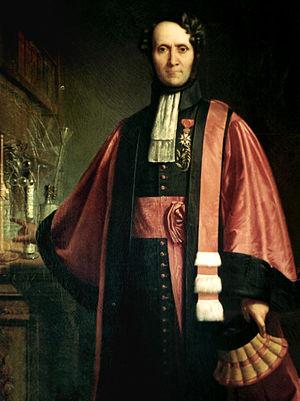
Portrait de Faustino Malaguti (1802 - 1878) - Peinture originale accrochée dans le salon d'honneur du palais Saint-Melaine, Rennes
Faustino Malaguti, né à Pragatto, un hameau de Crespellano, près de Bologne, le 15 février 1802 et mort à Rennes le 25 avril 1878, est un chimiste français d'origine italienne. Il s'est occupé de chimie organique et, ayant étudié la décomposition des sels, a énoncé une théorie de l'affinité.